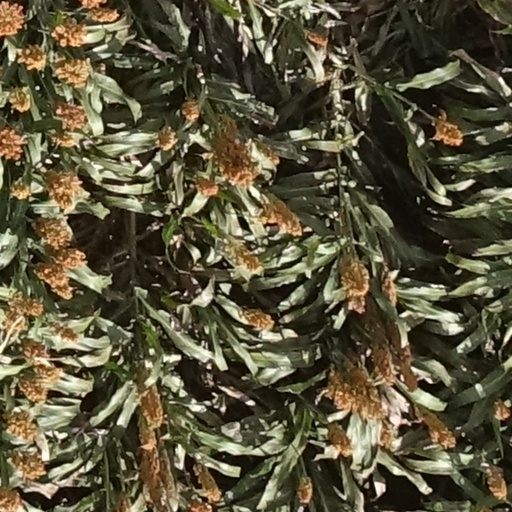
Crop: sorghum